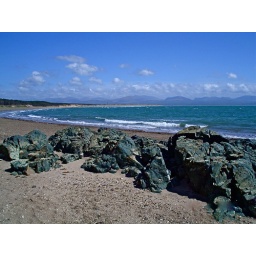
Green volcanic rocks on the beach at Llanddwyn Island with the Welsh mountains in the distance.